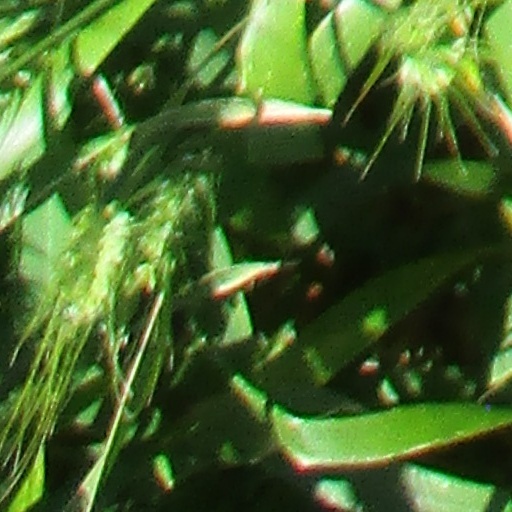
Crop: wheat